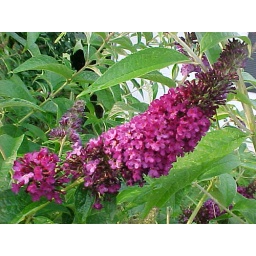
butterfly bush in flower